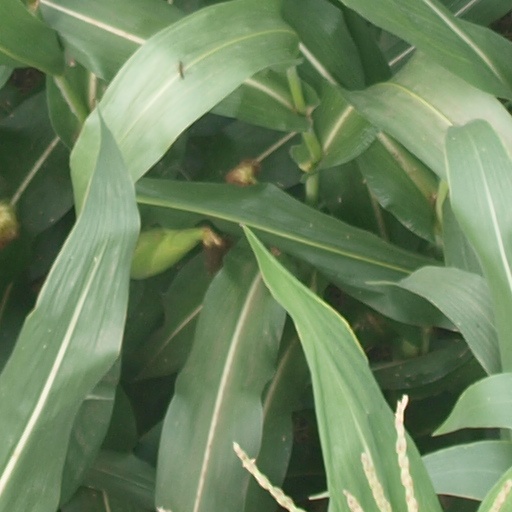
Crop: maize; corn